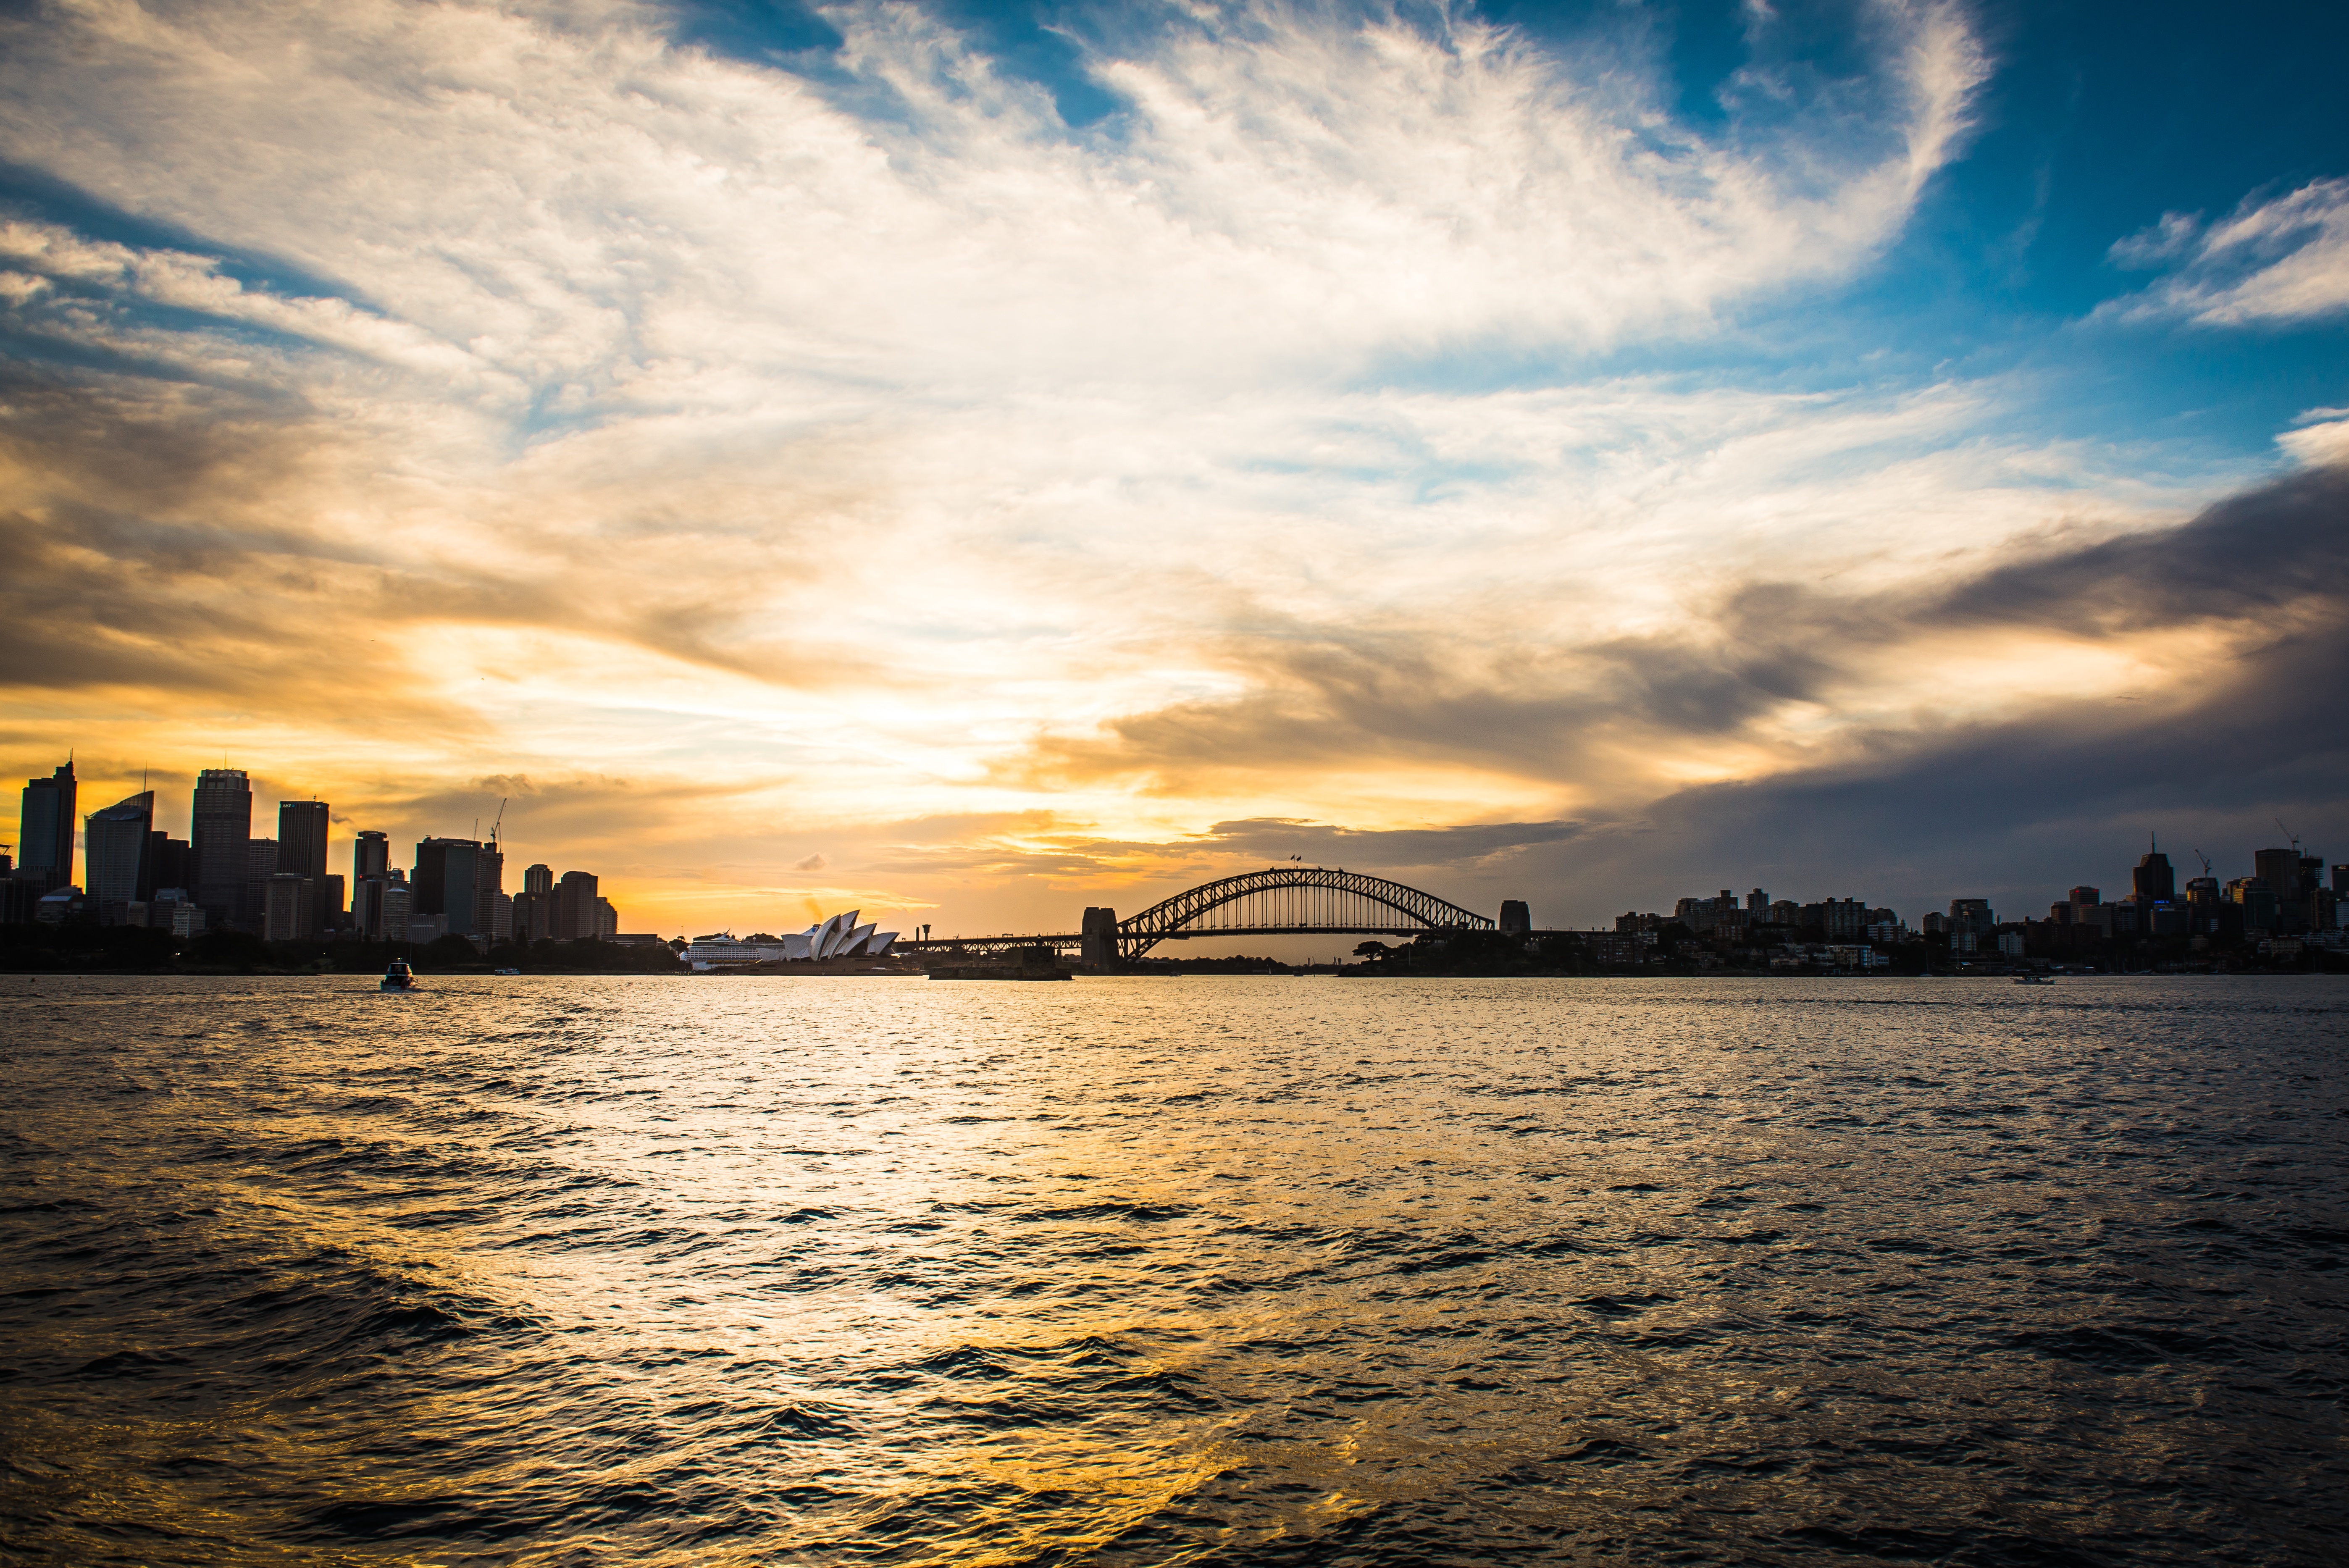
sea, coast, ocean, horizon, cloud, sky, sun, sunrise, sunset, sunlight, morning, shore, dawn, dusk, evening, reflection, bay, afterglow, meteorological phenomenon